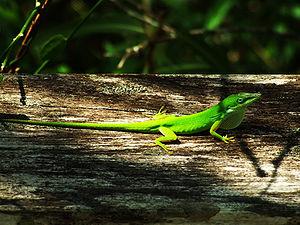
Le contraste est une propriété intrinsèque d'une image qui quantifie la différence de luminosité entre les parties claires et sombres d'une image.